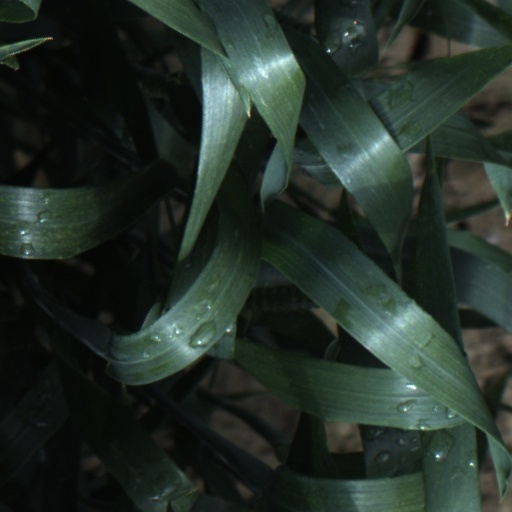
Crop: wheat